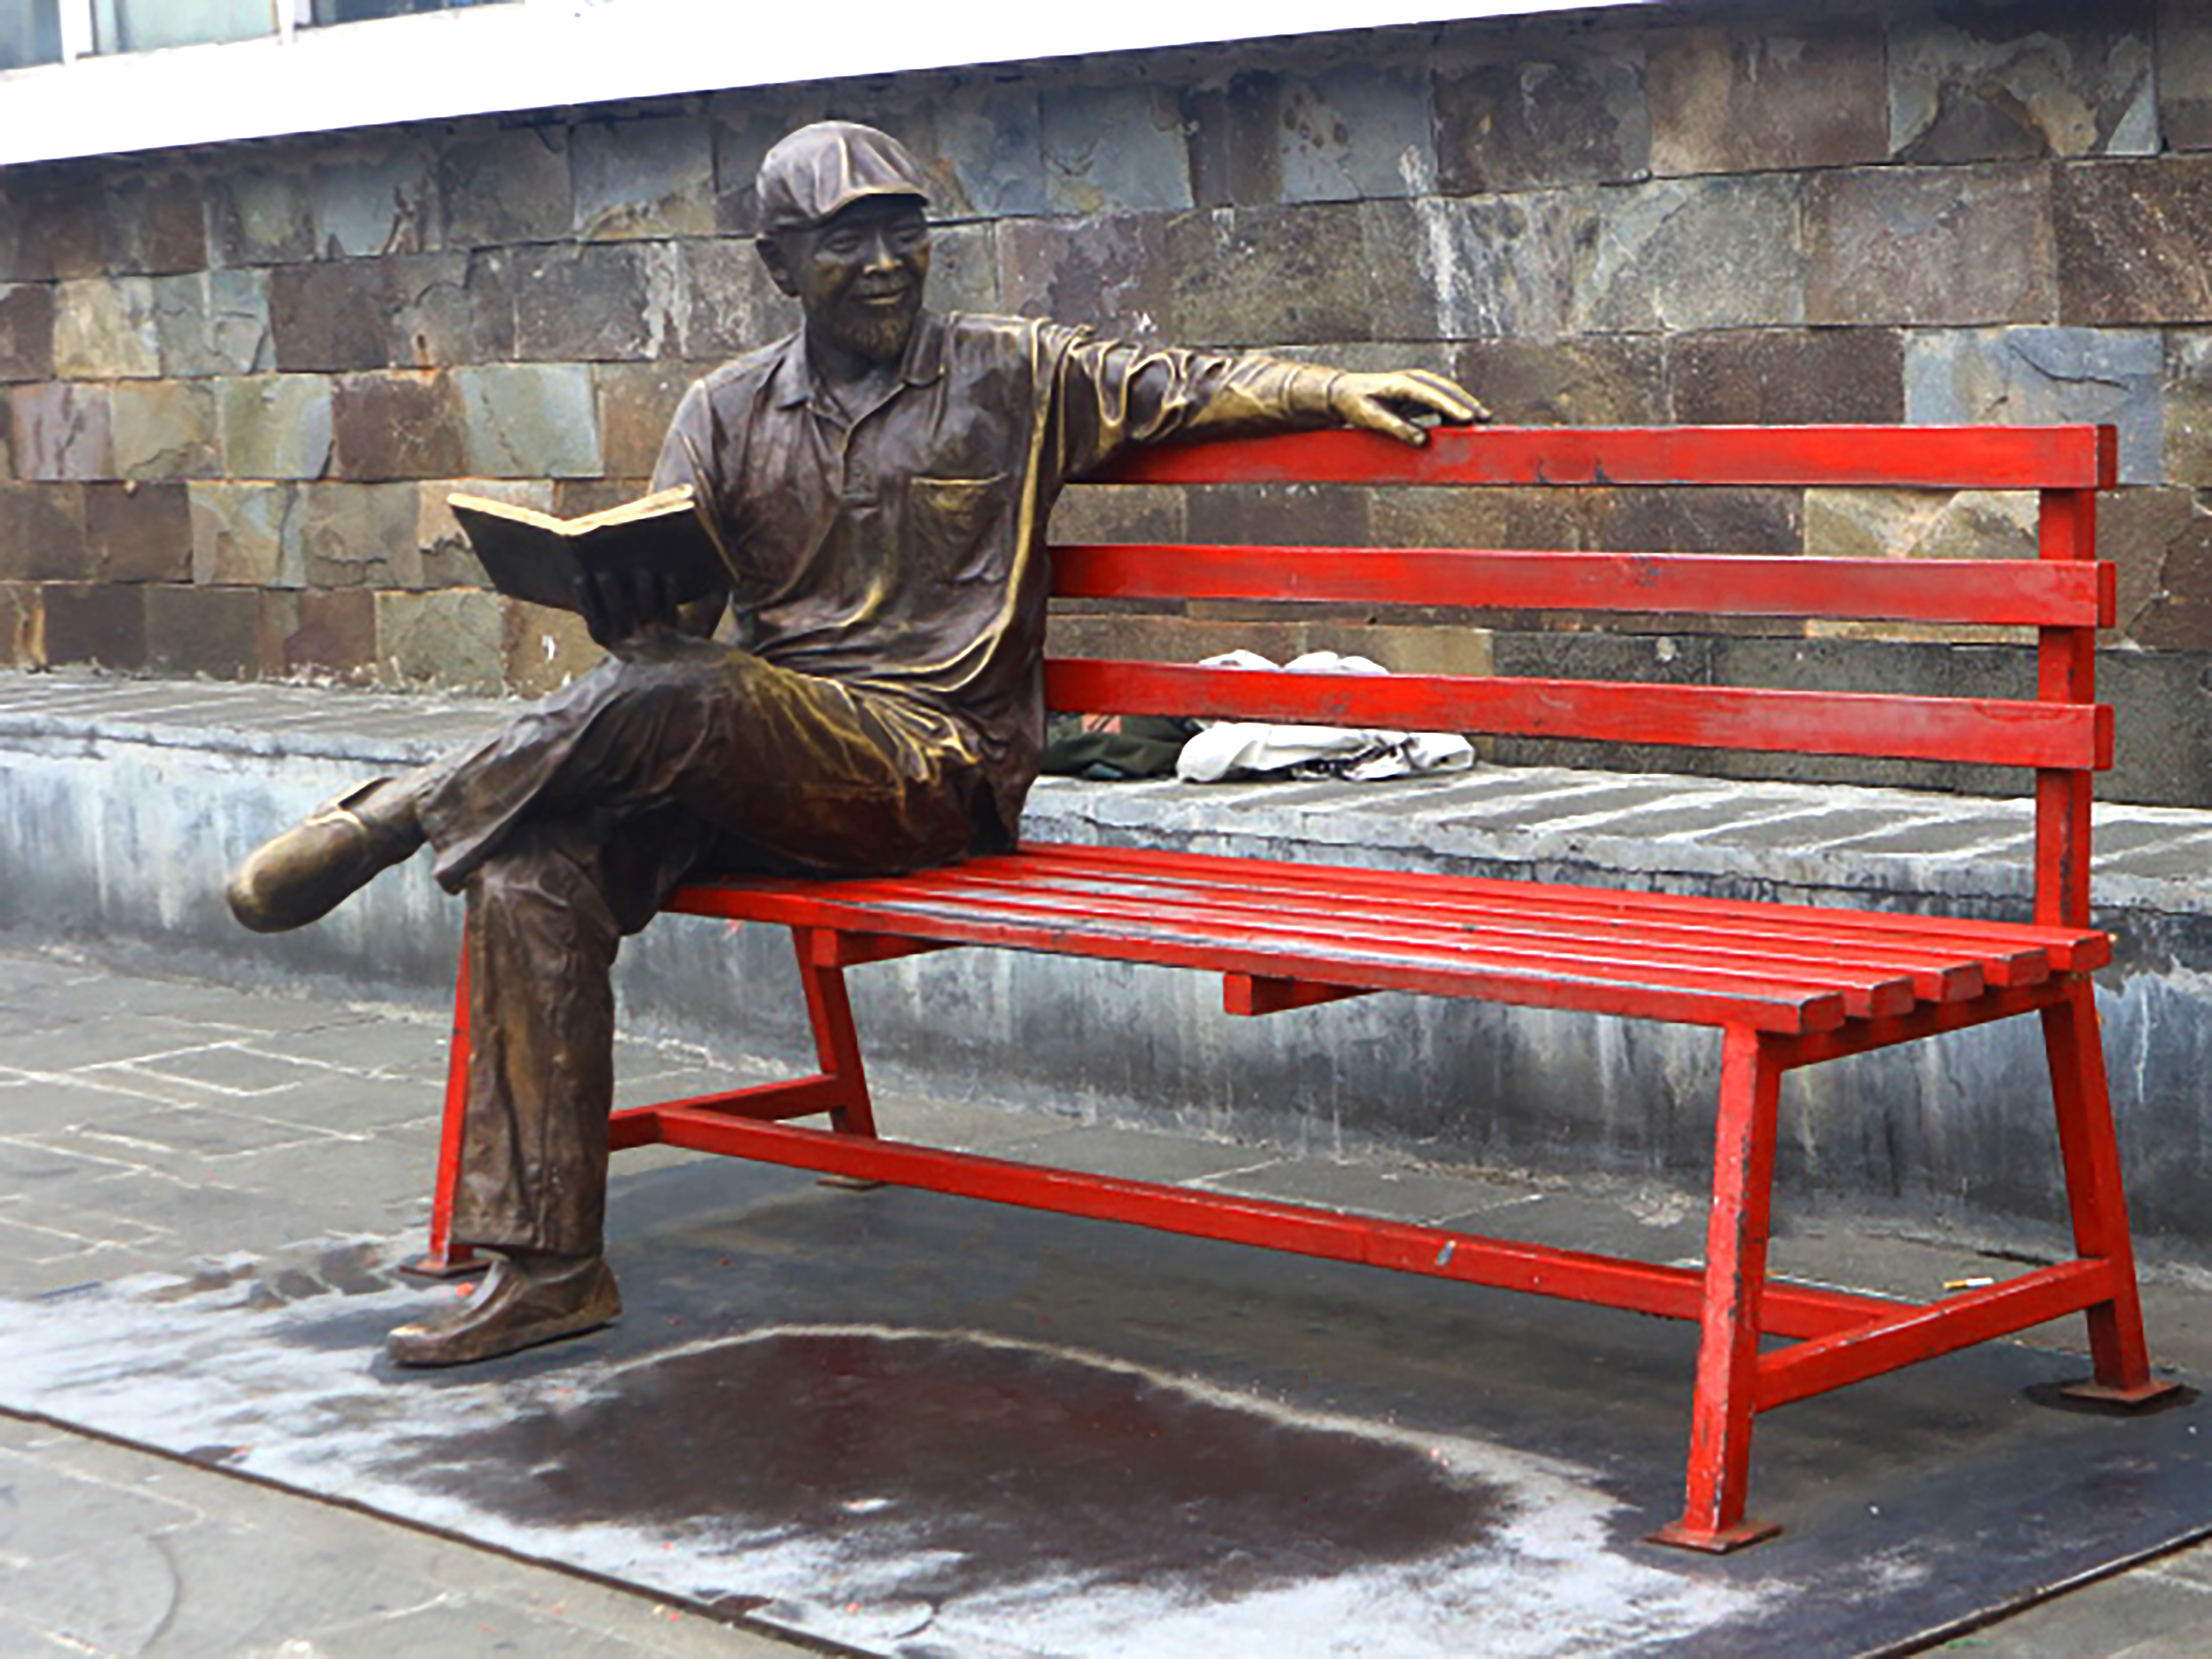
natural, furniture, red, bench, sitting, statue, sculpture, chair, metal, art